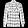
Label: Shirt